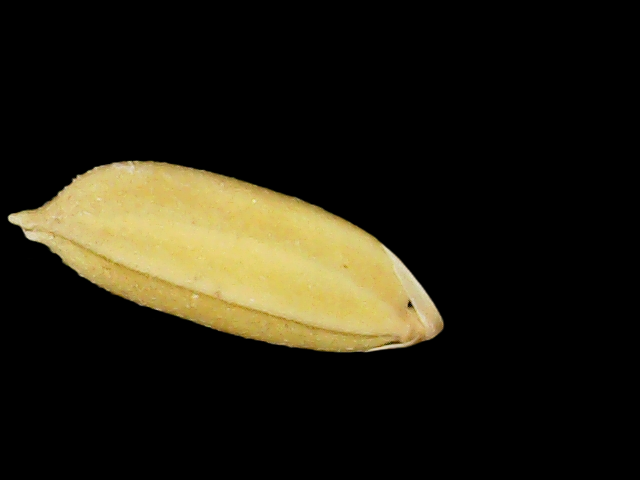
Rice variety: Binadhan24